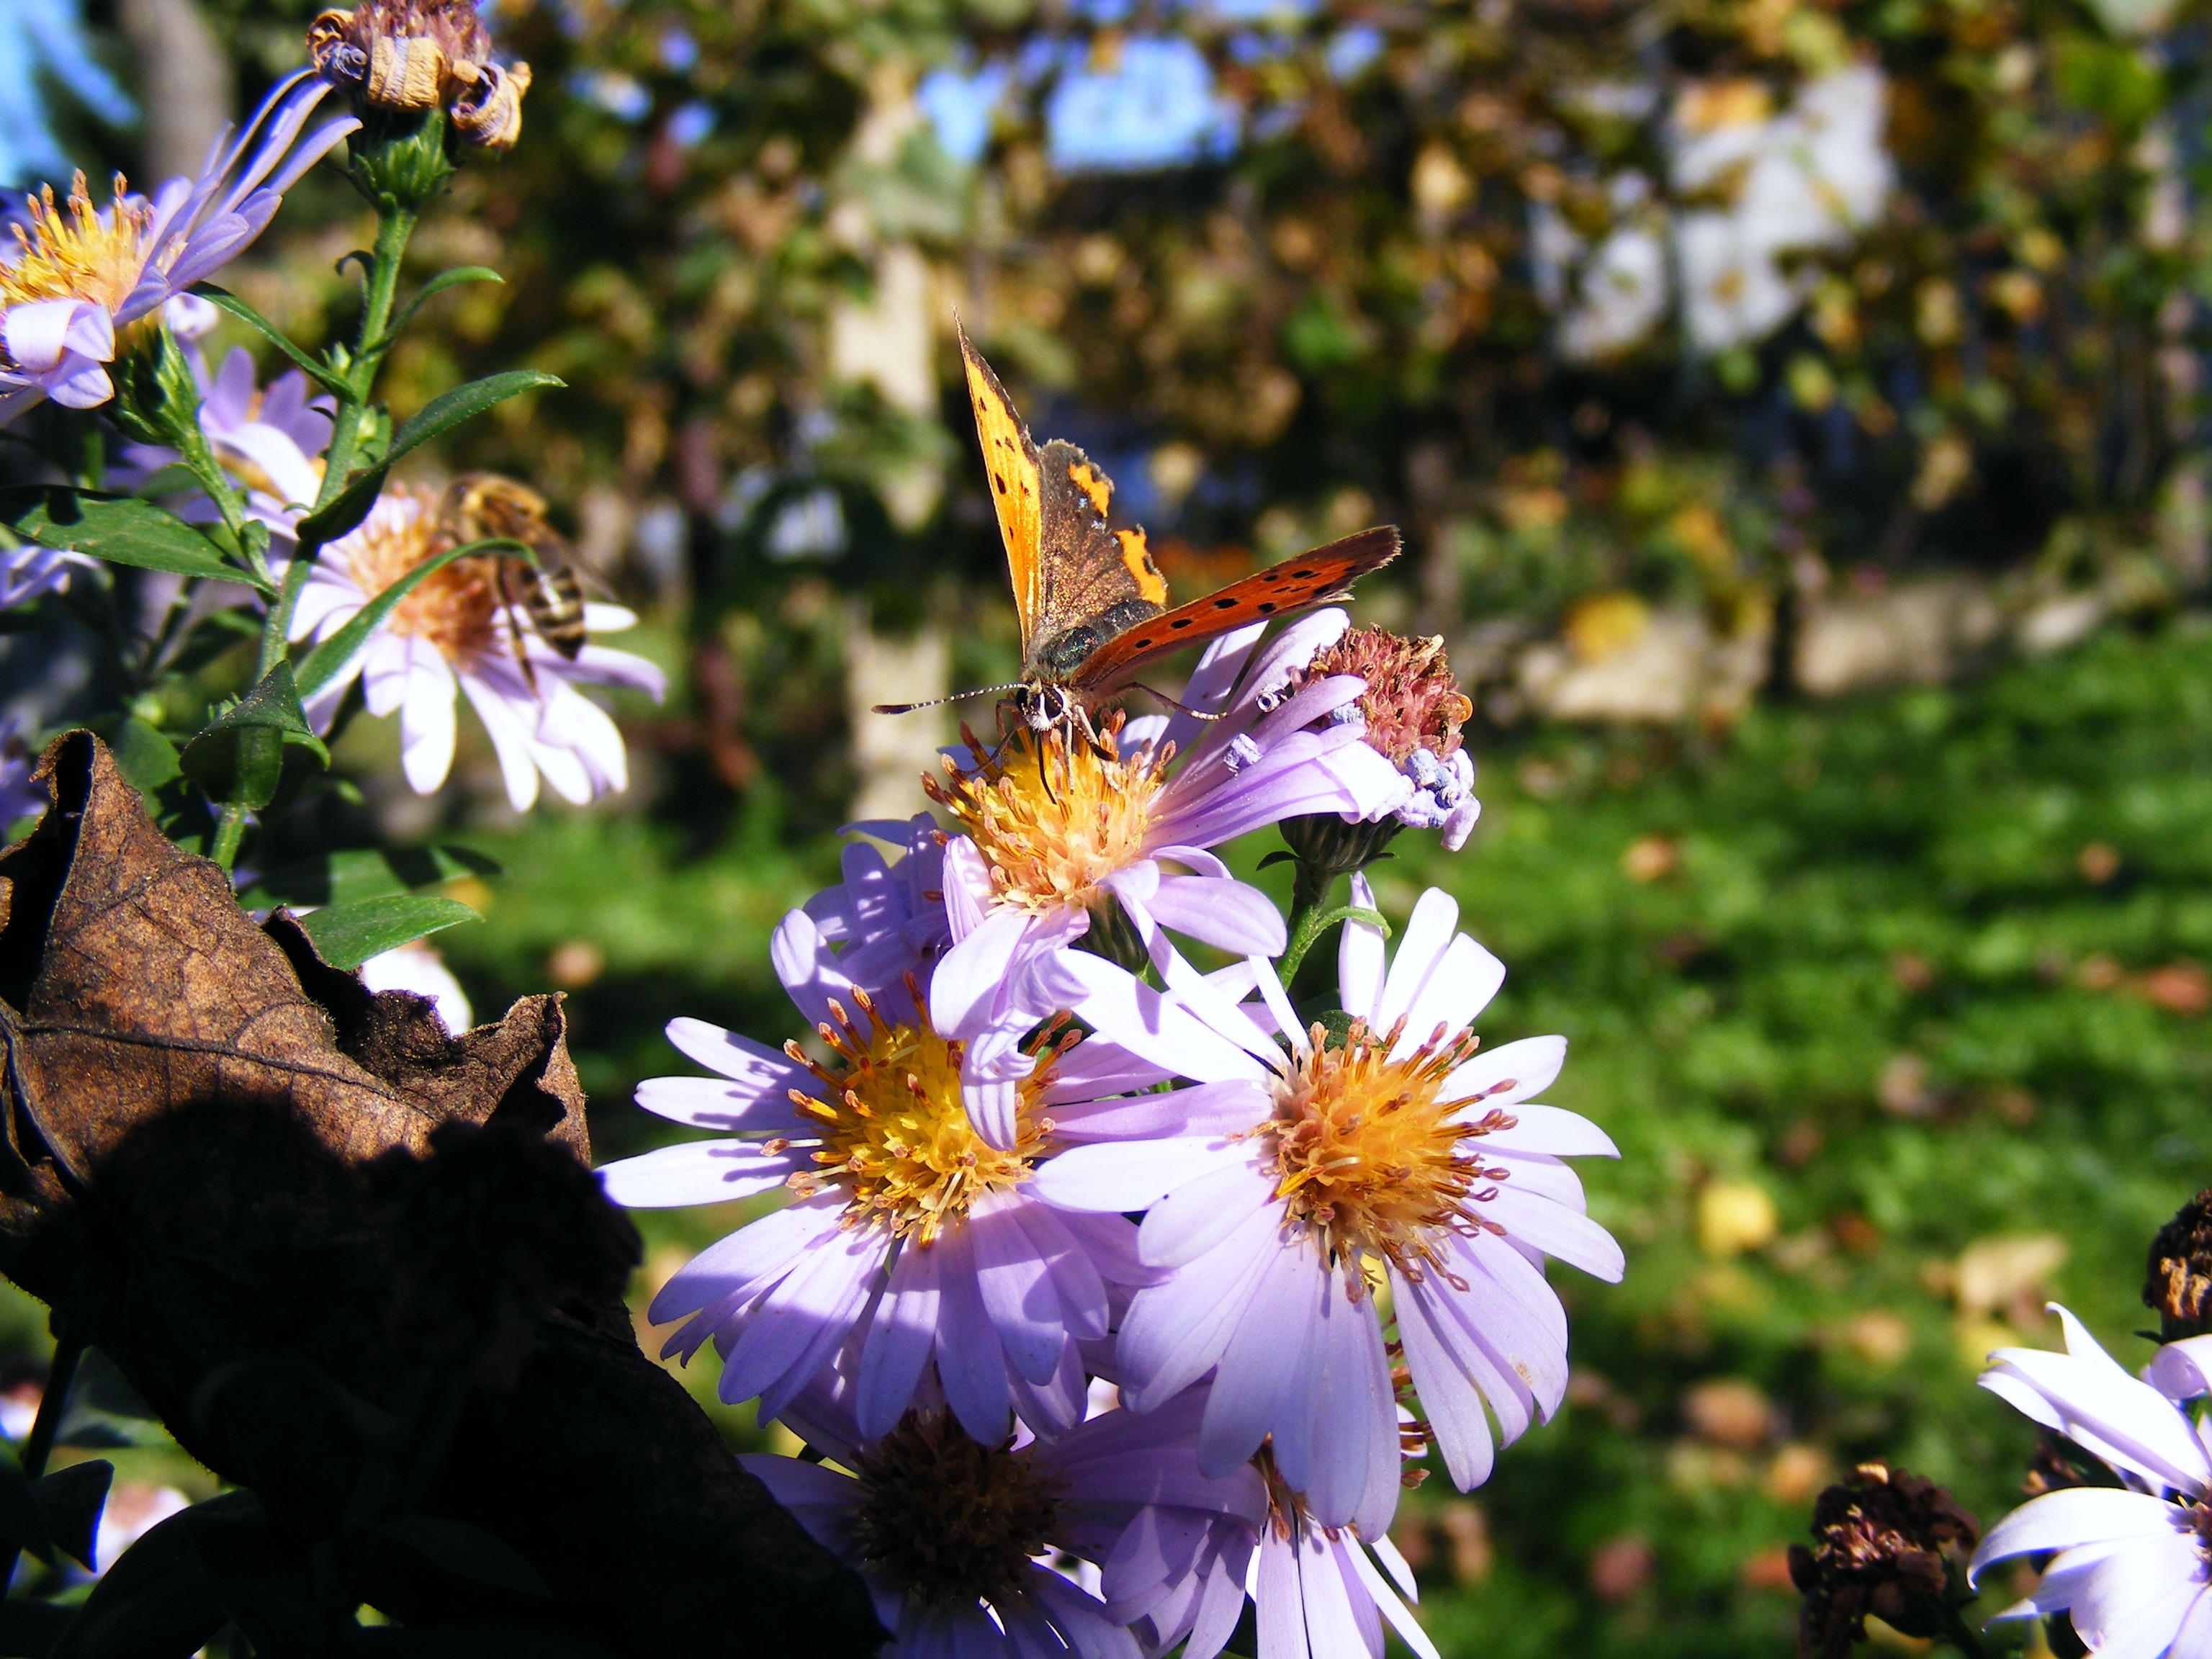
nature, blossom, plant, meadow, flower, spring, insect, autumn, botany, butterfly, garden, flora, fauna, invertebrate, wildflower, flowers, bee, insects, butterflies, nectar, macro photography, flowering plant, honey bee, daisy family, multi colored, animals wildlife, land plant, membrane winged insect